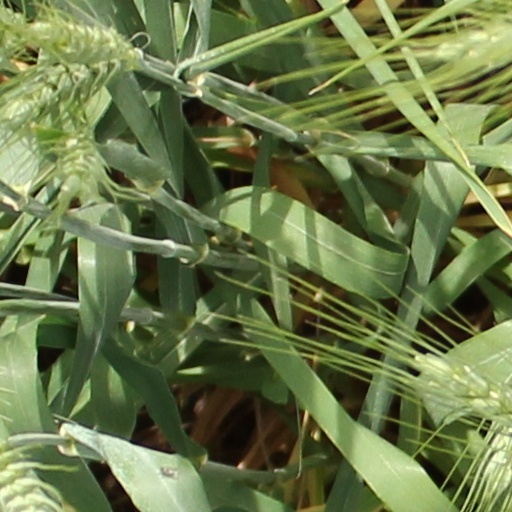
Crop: wheat